Liberal Nationalism (book)

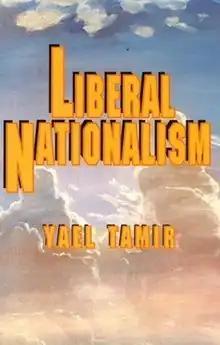

Liberal Nationalism is a 1993 book of political theory by Yael Tamir that presents a liberal argument in support of national particularism. "Liberal nationalism" presents an argument that nationalism can work under liberal principles.